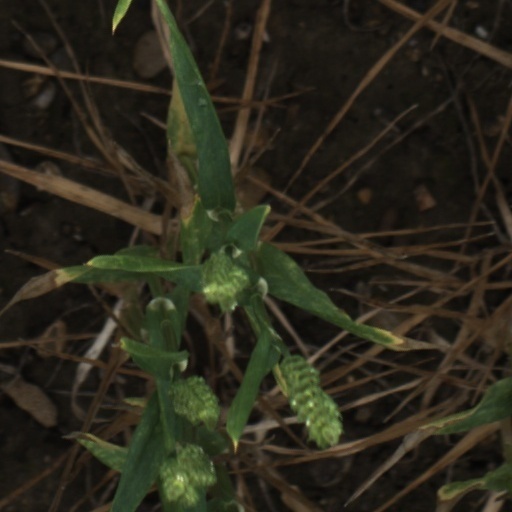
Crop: wheat